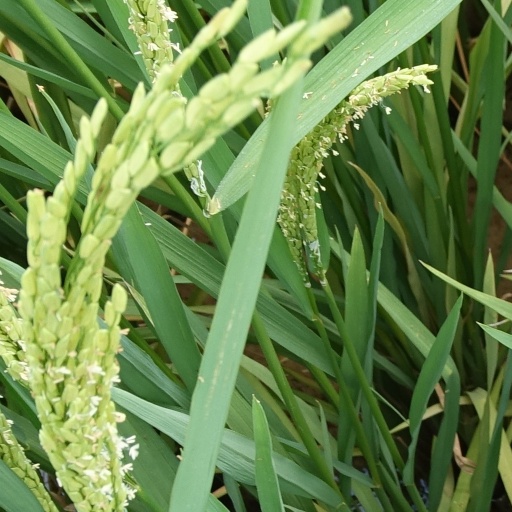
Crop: rice